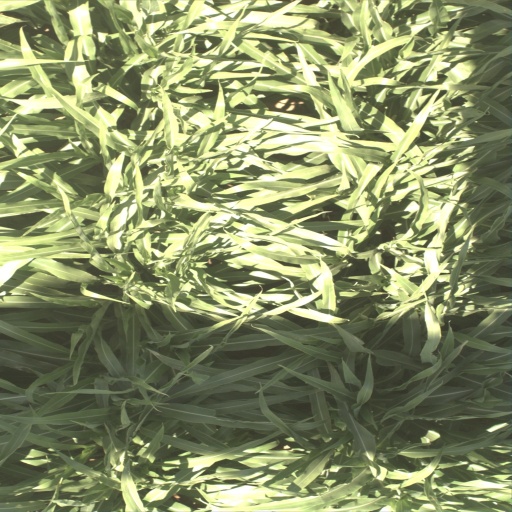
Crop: sorghum